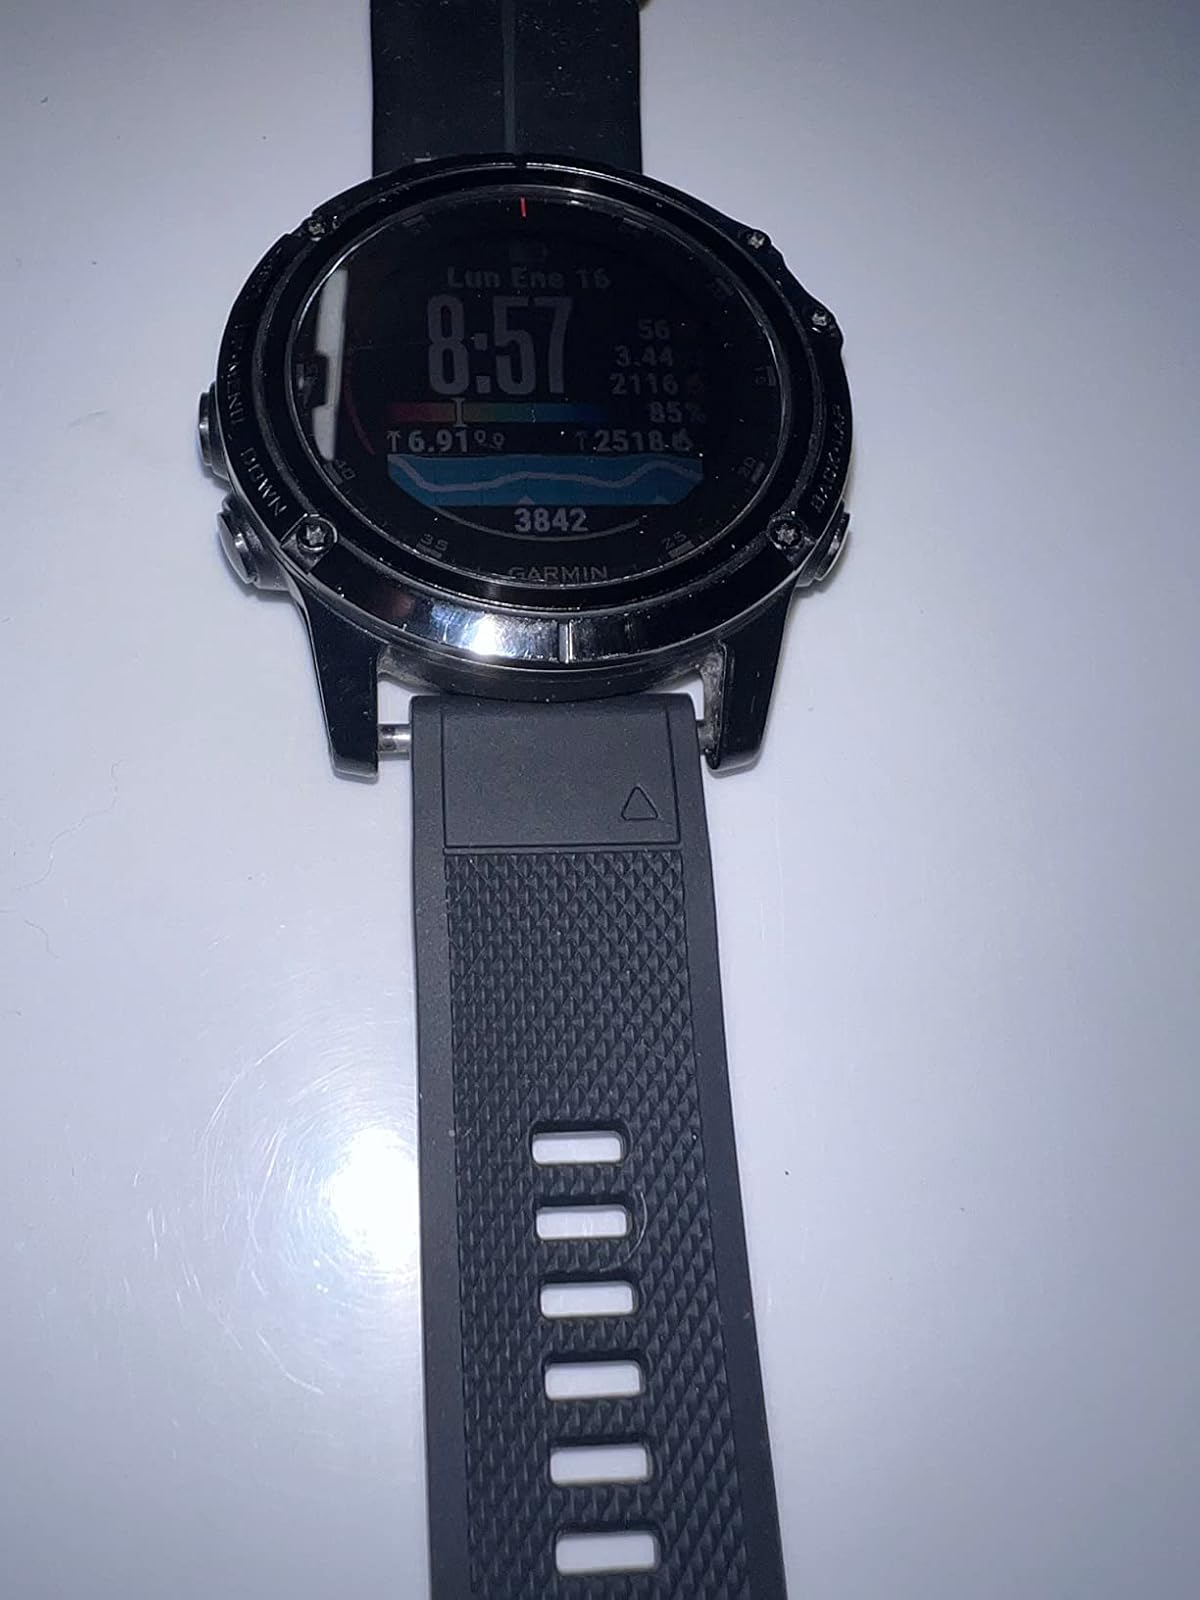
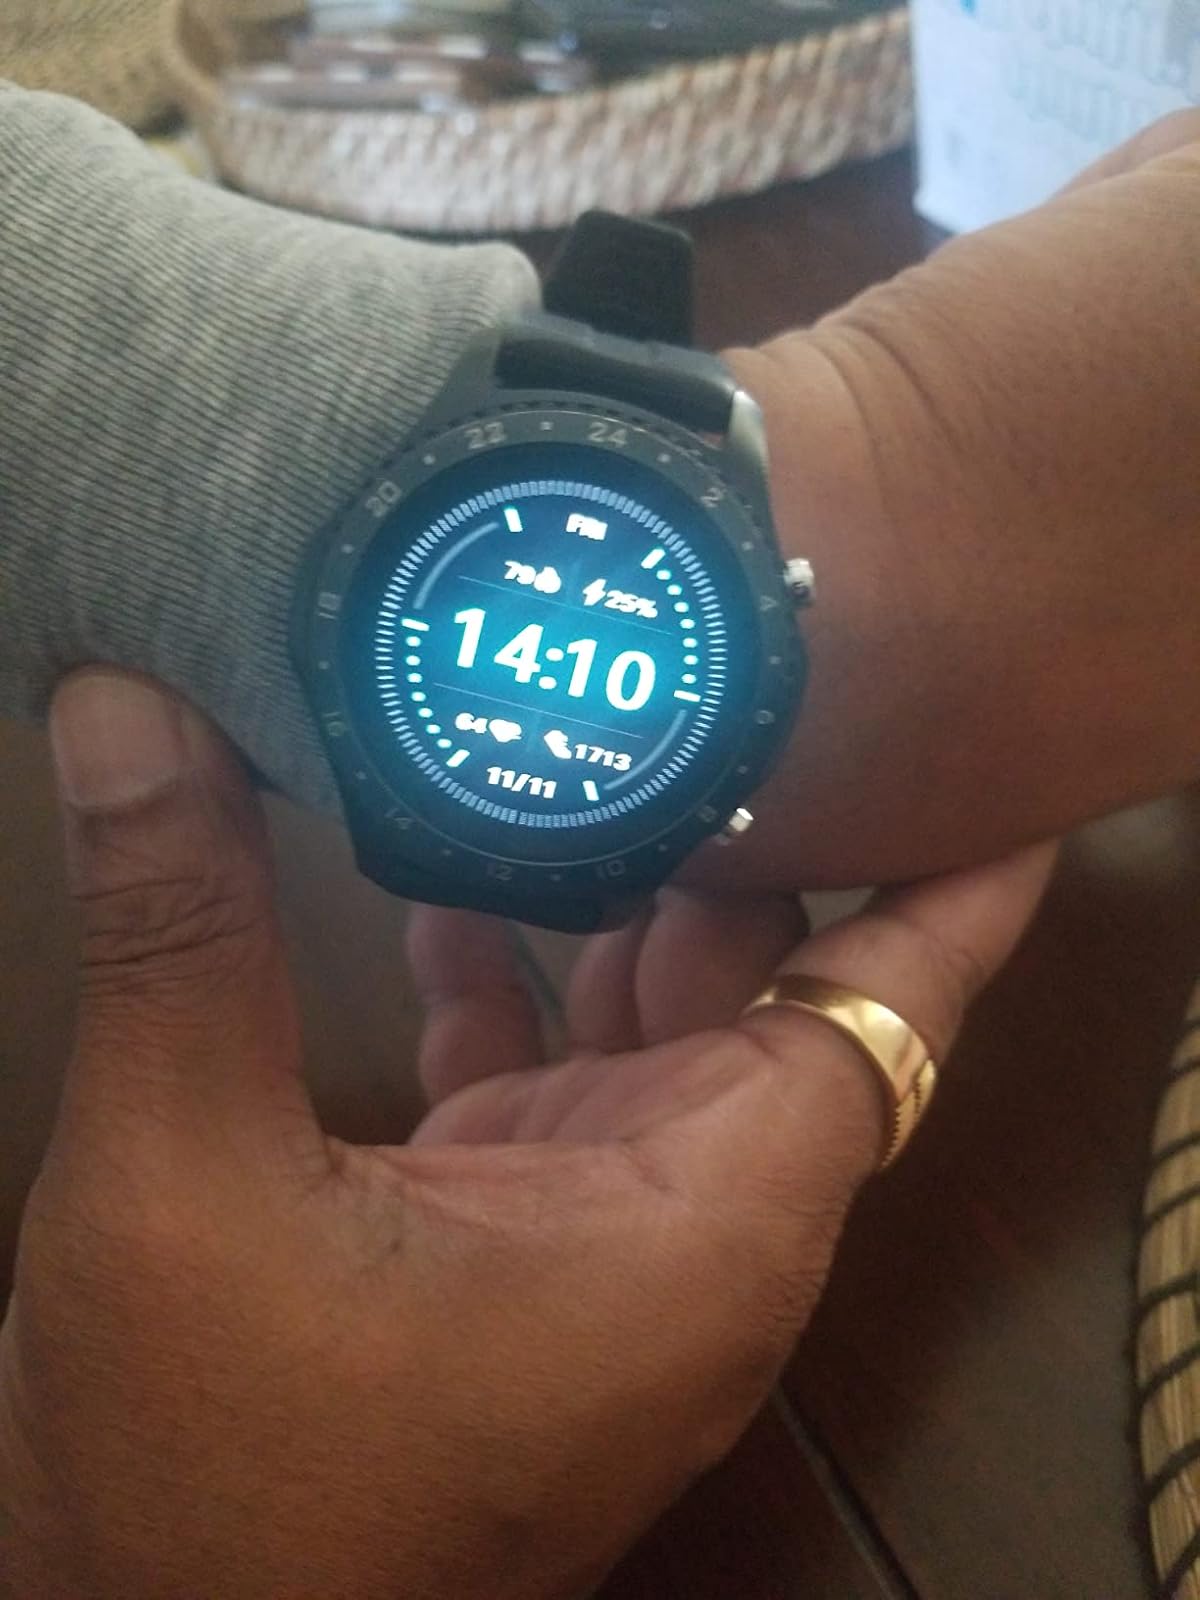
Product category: smartwatch
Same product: no